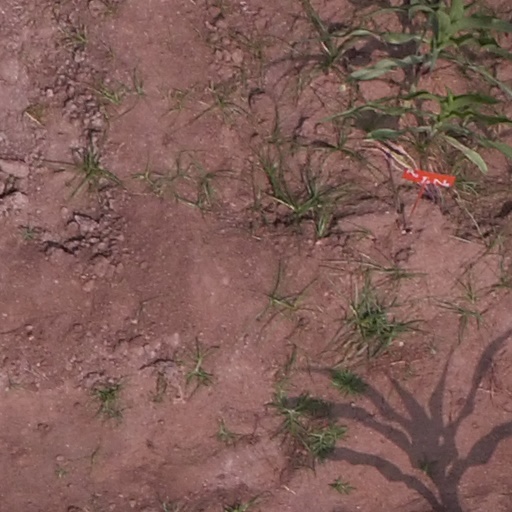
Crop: maize; corn